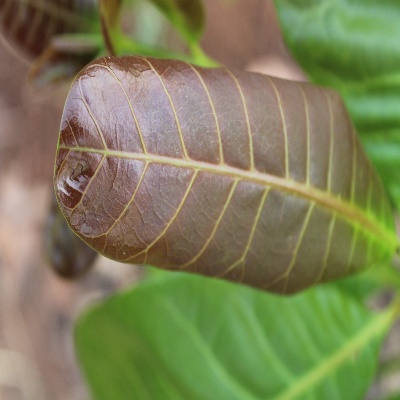
Crop: Cashew
Condition: healthy